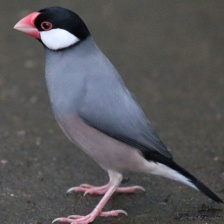
Species: JAVA SPARROW
Scientific name: LONCHURA ORYZIVORA